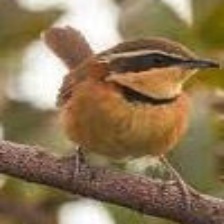
Species: COLLARED CRESCENTCHEST
Scientific name: MELANOPAREIA TORQUATA